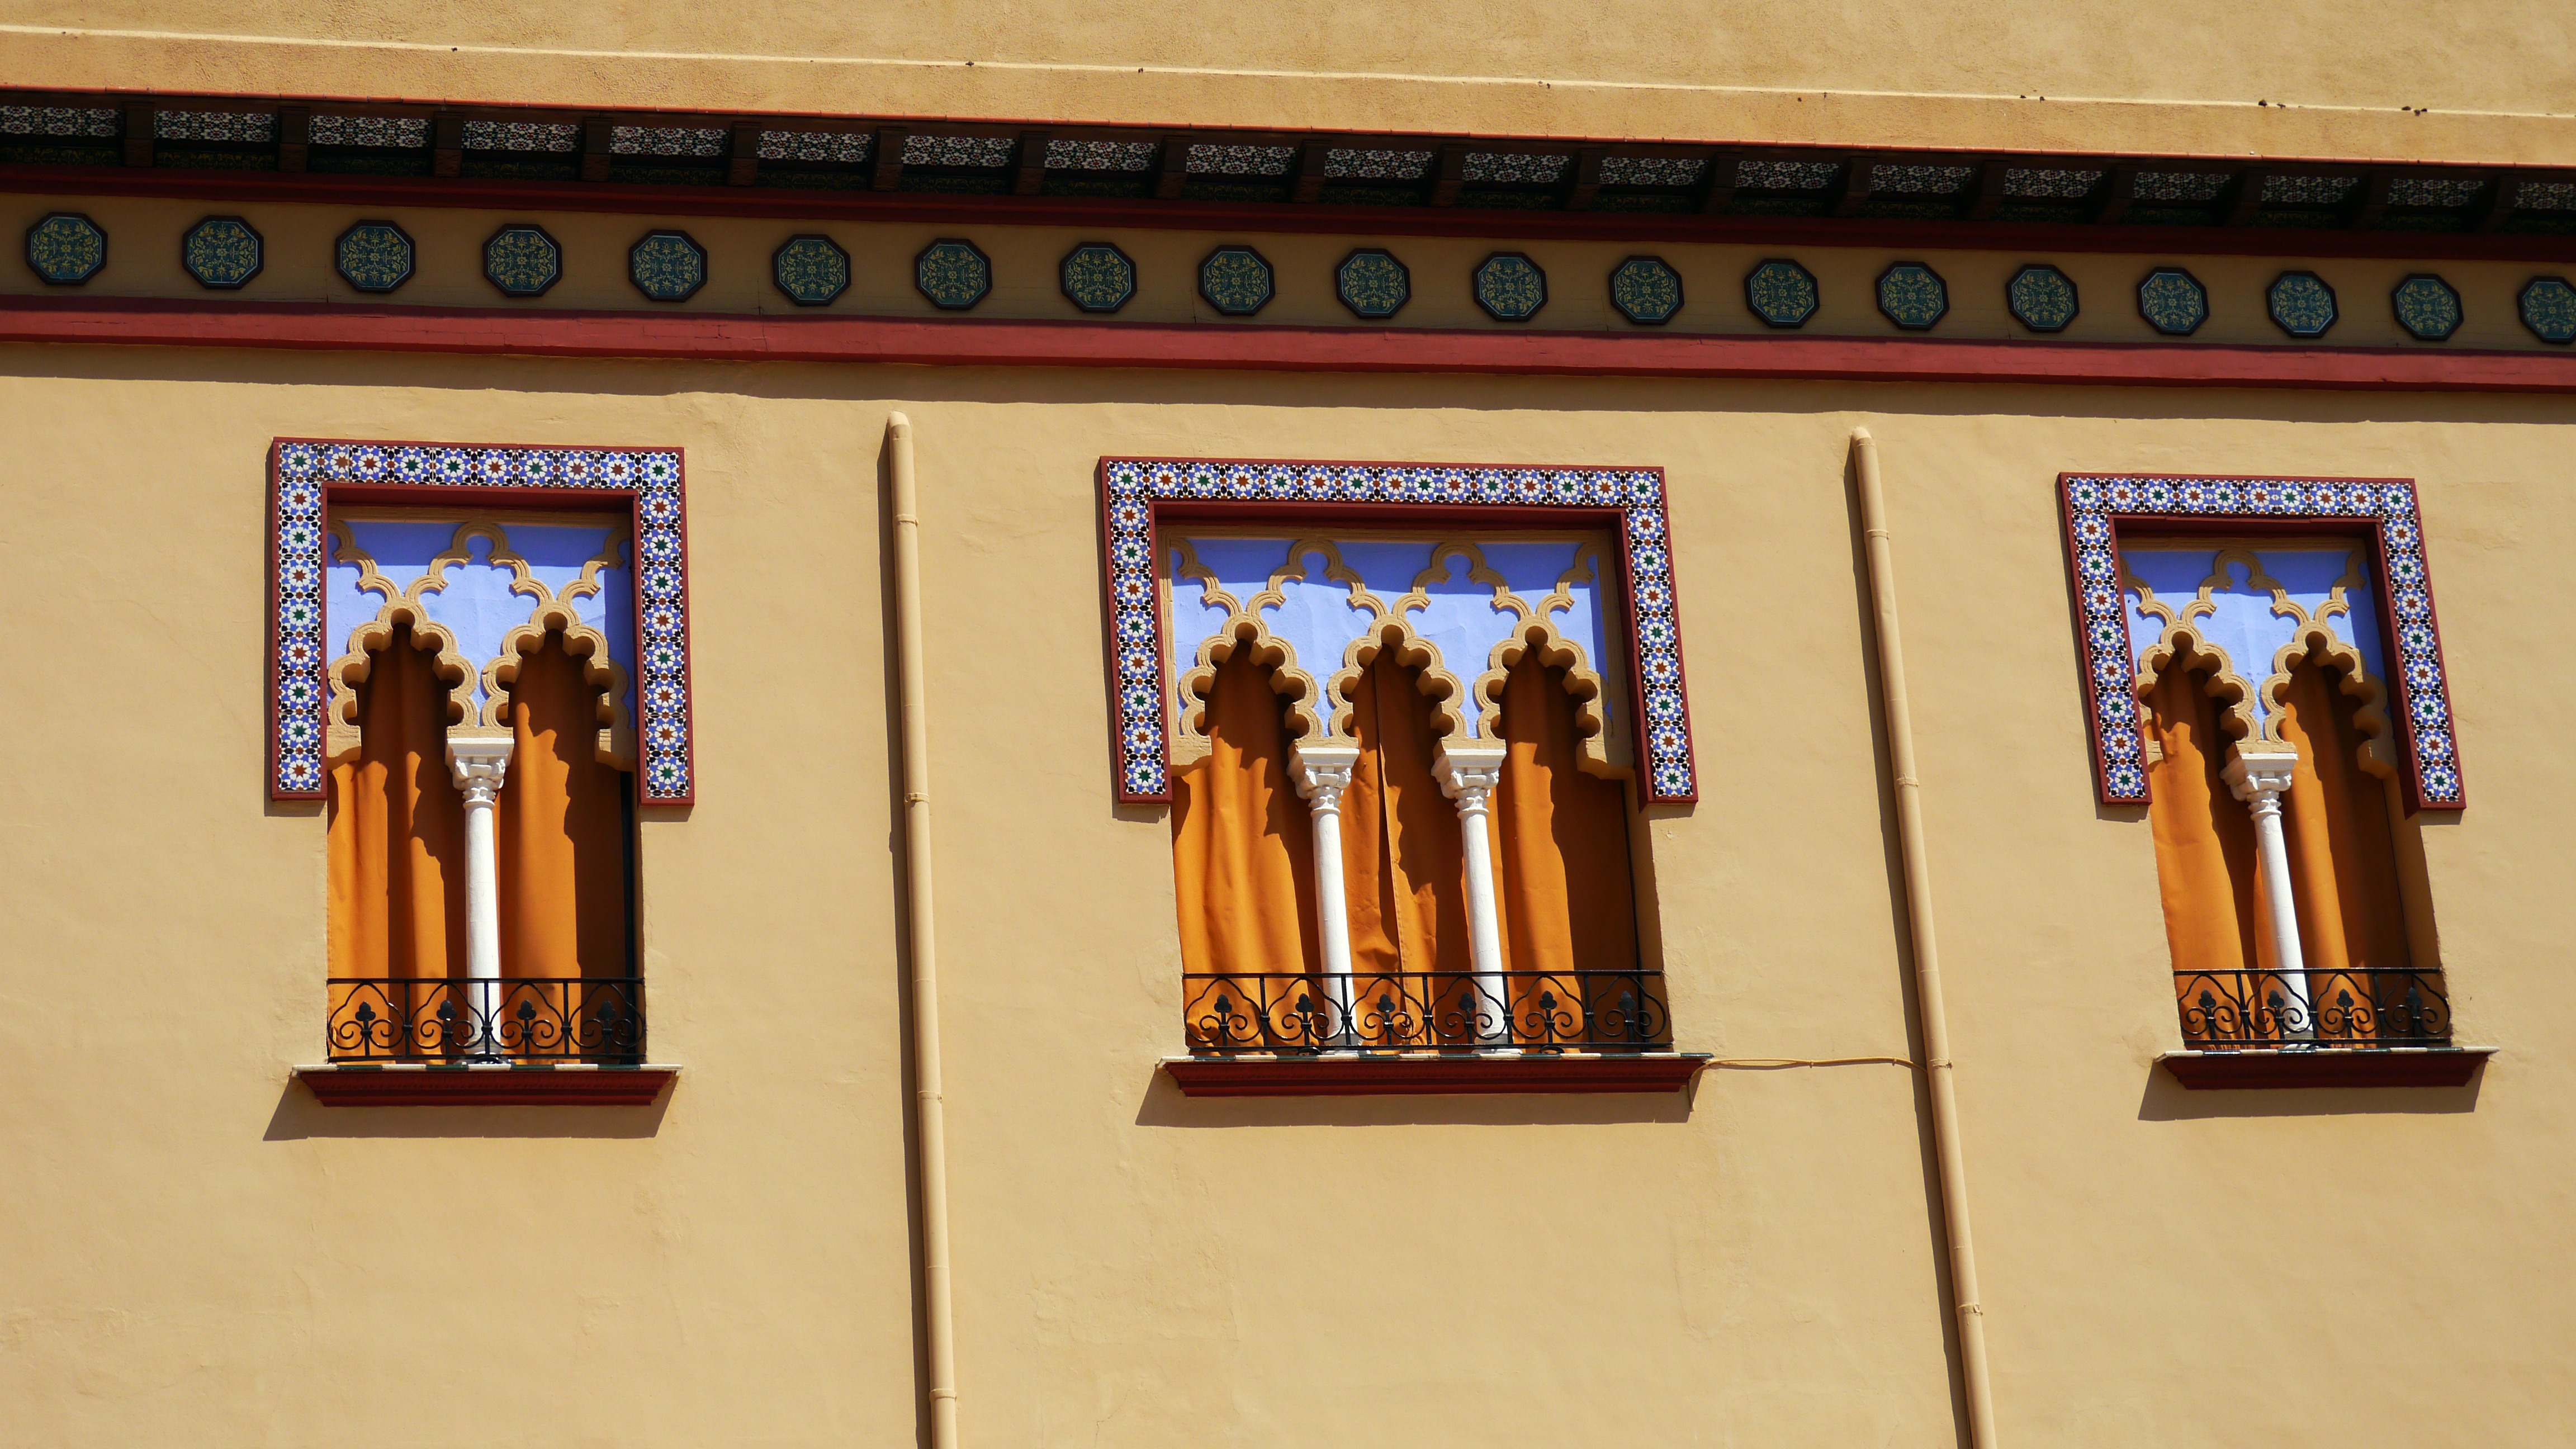
architecture, wood, window, building, arch, facade, windows, cordoba